David Davis (footballer)

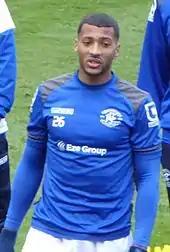
Dark-skinned man in blue sports kit

According to the "Birmingham Mail" end-of-season review, "for most of the season no other midfielder could challenge [Davis] in terms of energy, tackles, clearances or blocks", and he was a close second to 16-goal striker Clayton Donaldson as their player of the season. Nevertheless, he lost his starting spot to new signing Maikel Kieftenbeld, and Rowett thought that his anxiety to regain his place in the team made him try too hard when coming on as a substitute. After a strong performance in the League Cup against Premier League Aston Villa, Davis started and played well in two consecutive away wins, but his next start did not come until mid-March. Away to Wolverhampton Wanderers, he came close to scoring the winning goal and, according to Rowett, "controlled the match with his physicality. He gets about the place, he holds people off and comes out with the ball. He does that really, really well." The club promptly took up their option for a further year on his contract, and Rowett said they were considering an extension until 2018. Davis scored his first goal of the season in the penultimate match, a "brilliant half-volley from the edge of the area" after the ball was not fully cleared by the defence, to secure a draw at home to Middlesbrough. Although he started a third fewer Championship matches than in 2014–15, he established himself in the team towards the end of the season because of what the "Birmingham Mail" viewed as the stability he gave to the side.